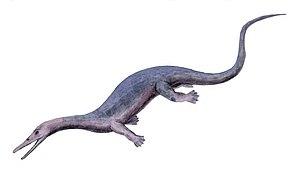
Askeptosaurus est un genre éteint de « reptiles » marins thalattosauriens, de la super-famille des Askeptosauroidea et de la famille des Askeptosauridae. Il a vécu au Trias moyen, et ses fossiles ont été trouvés en Italie au Monte San Giorgio et en Suisse à Besano.
Les Thalattosauria, aussi appelés thalattosauriens, forment un ordre éteint de « reptiles » marins préhistoriques qui a vécu au cours du Trias, de la fin du Trias inférieur au milieu du Trias supérieur, soit il y a environ entre 251,2 à ≃208,5 millions d'années.